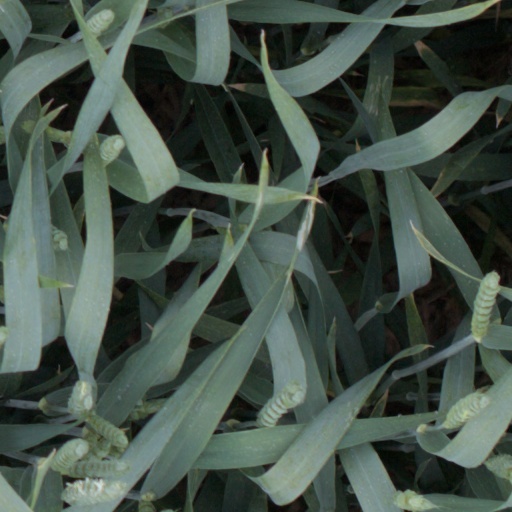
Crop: wheat